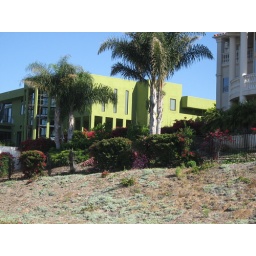
i fell in love with this green house